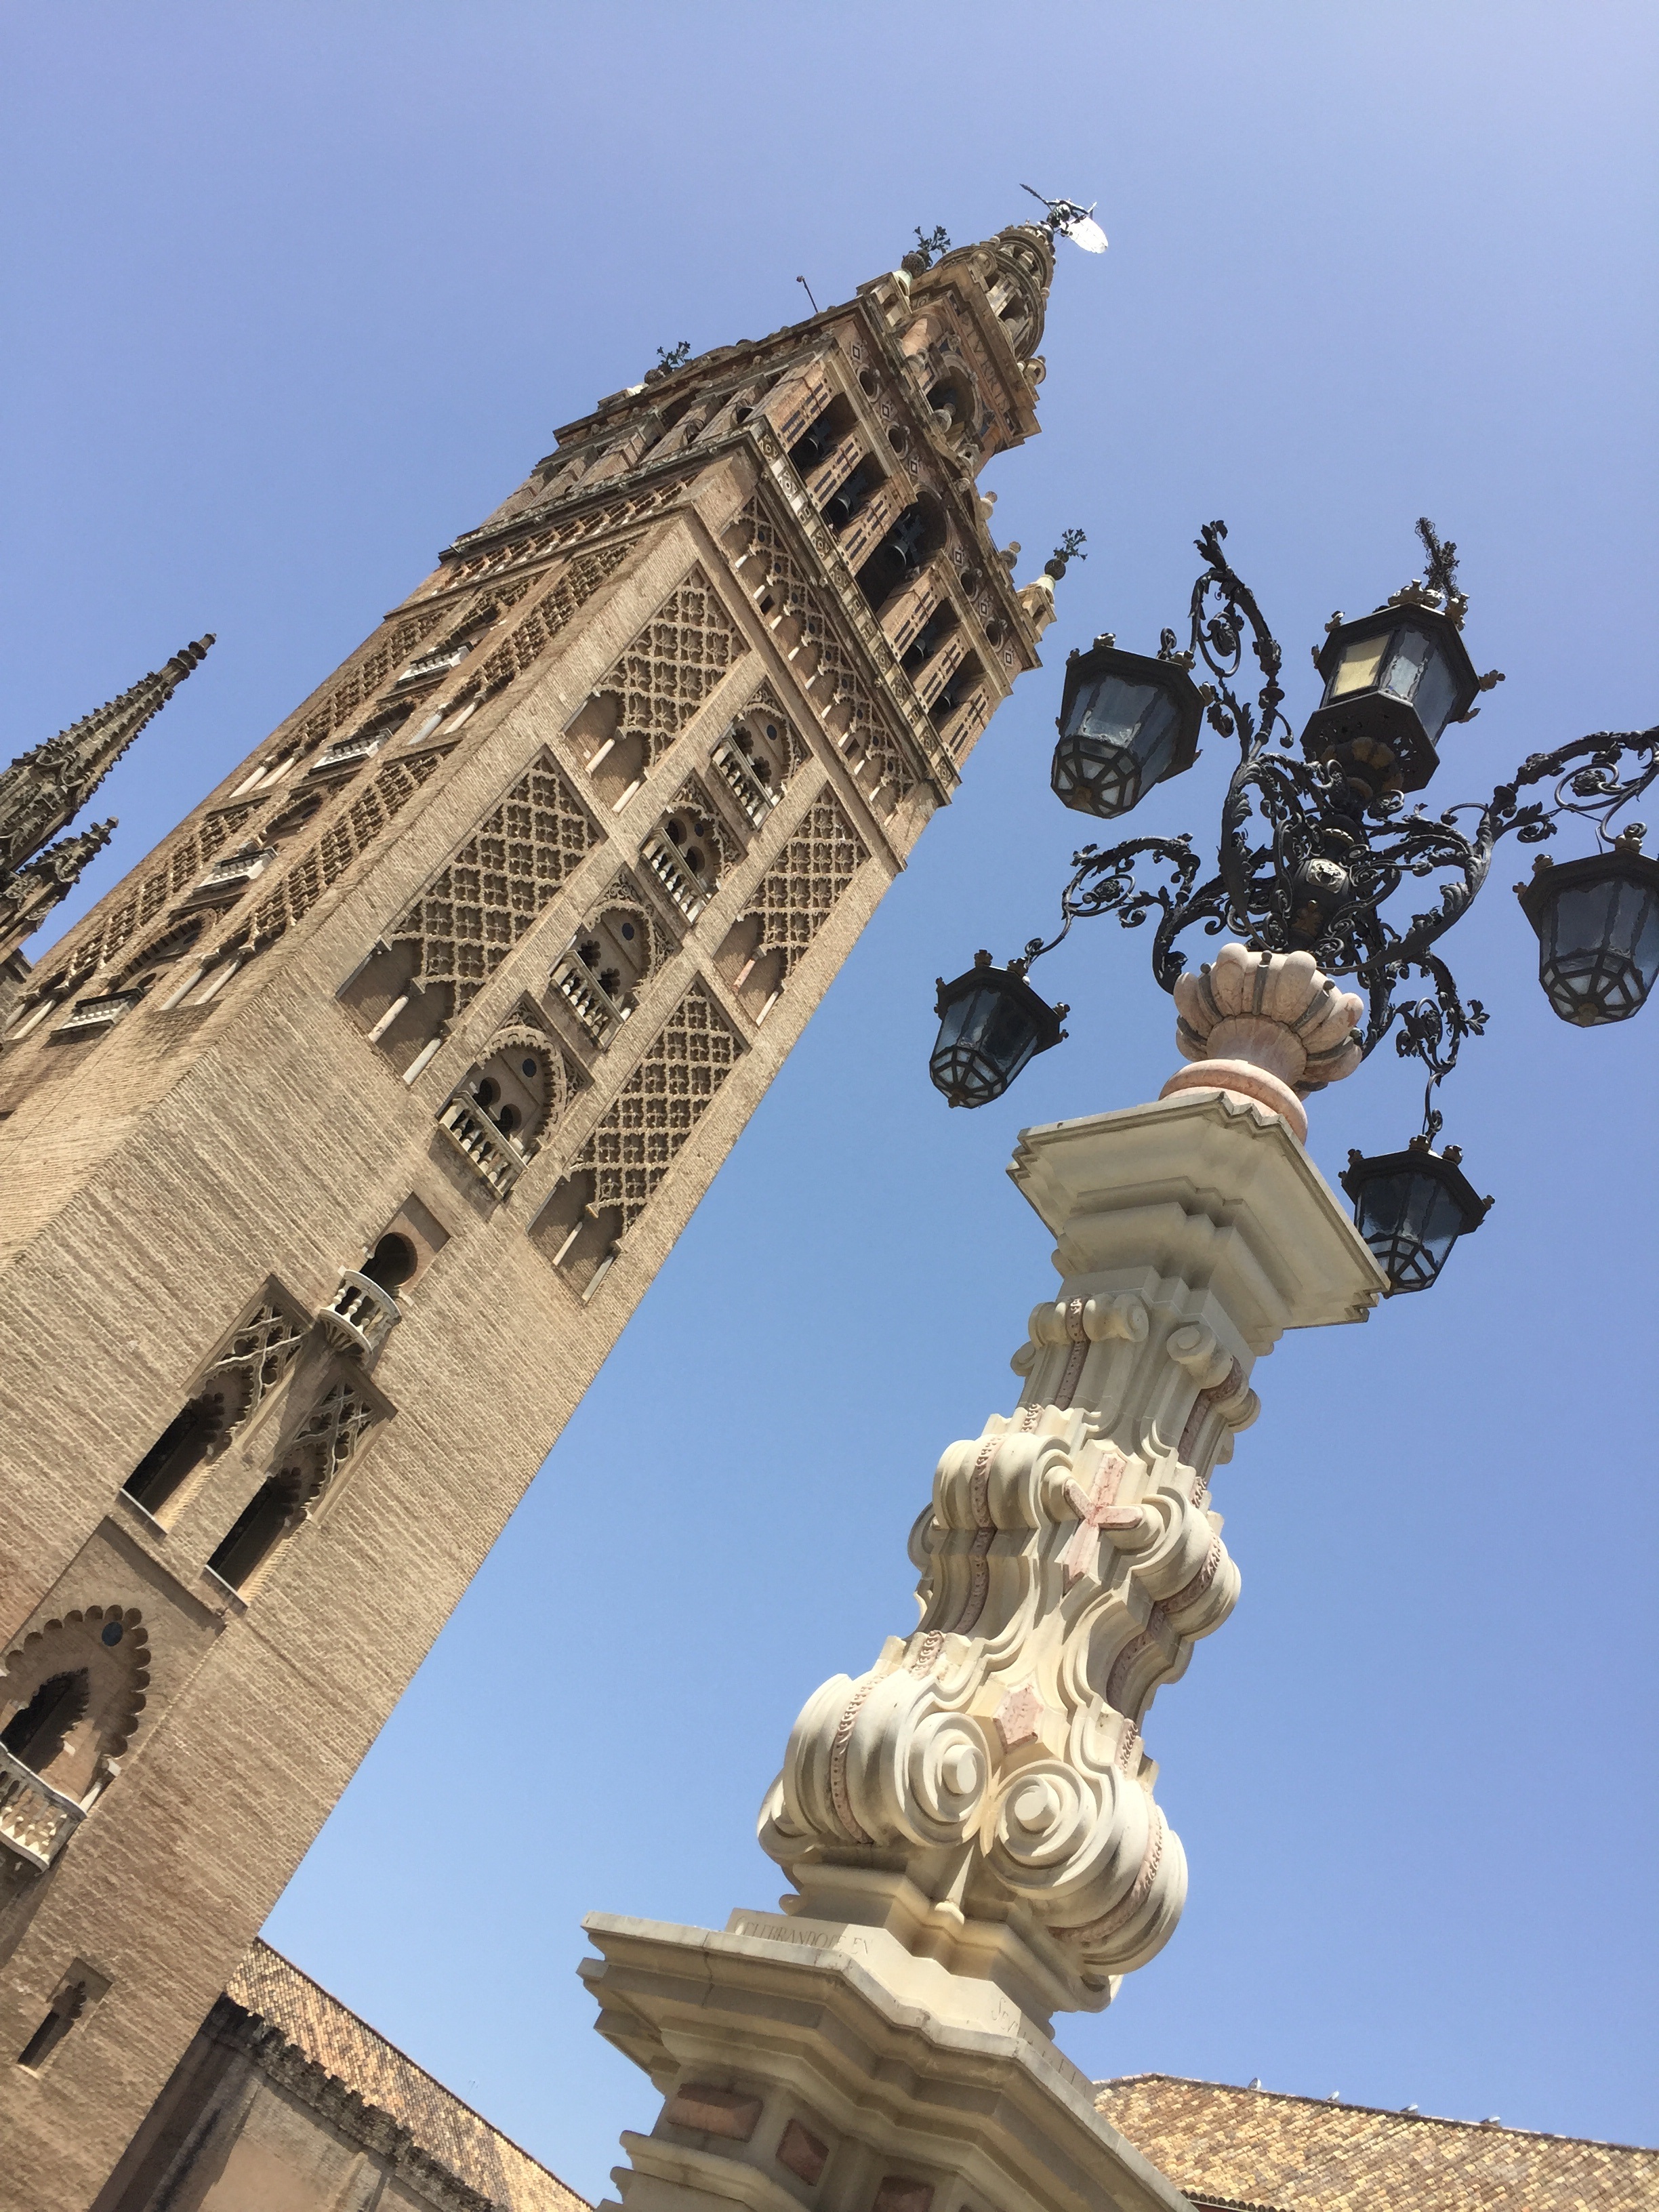
monument, travel, statue, tower, holiday, landmark, sculpture, art, temple, seville, giralda, ancient history